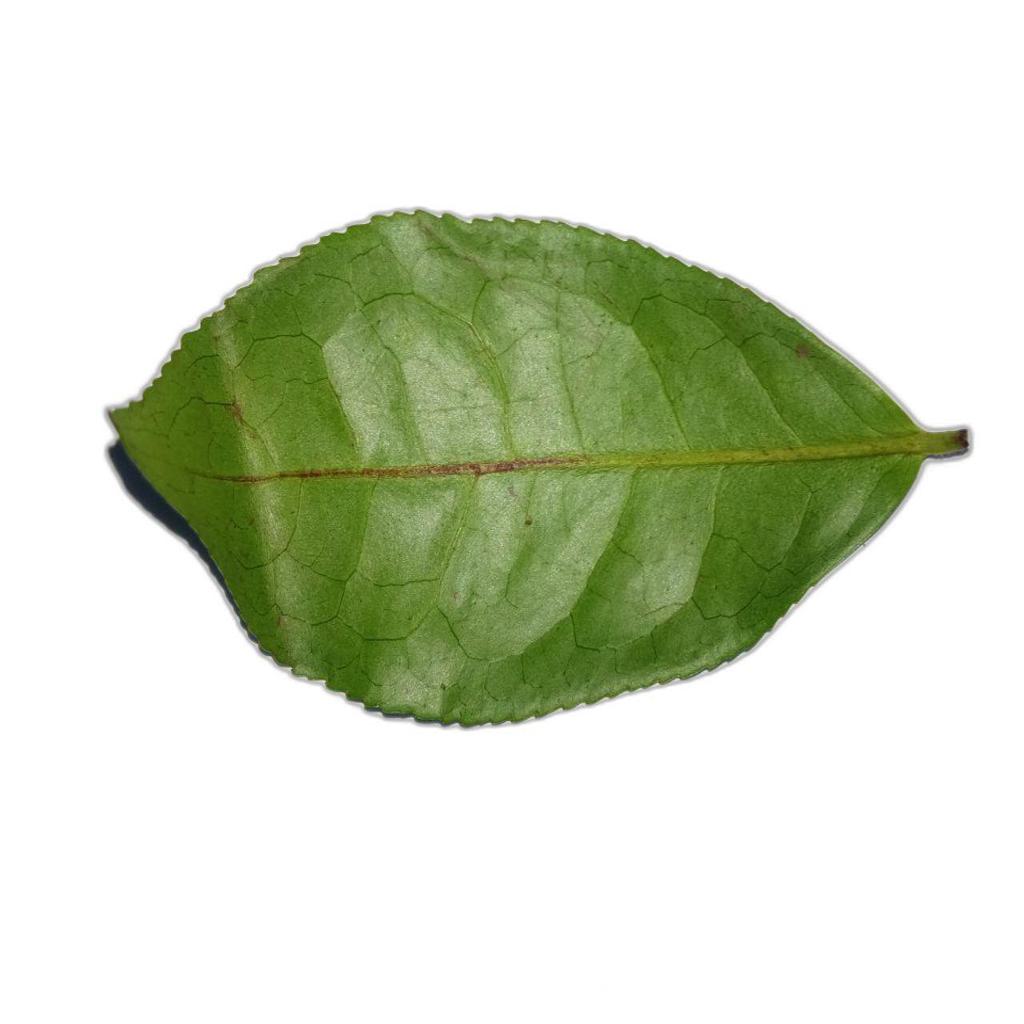
Label: Healthy